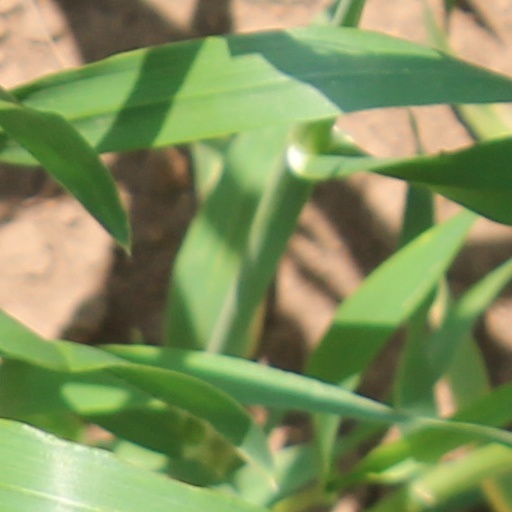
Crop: wheat